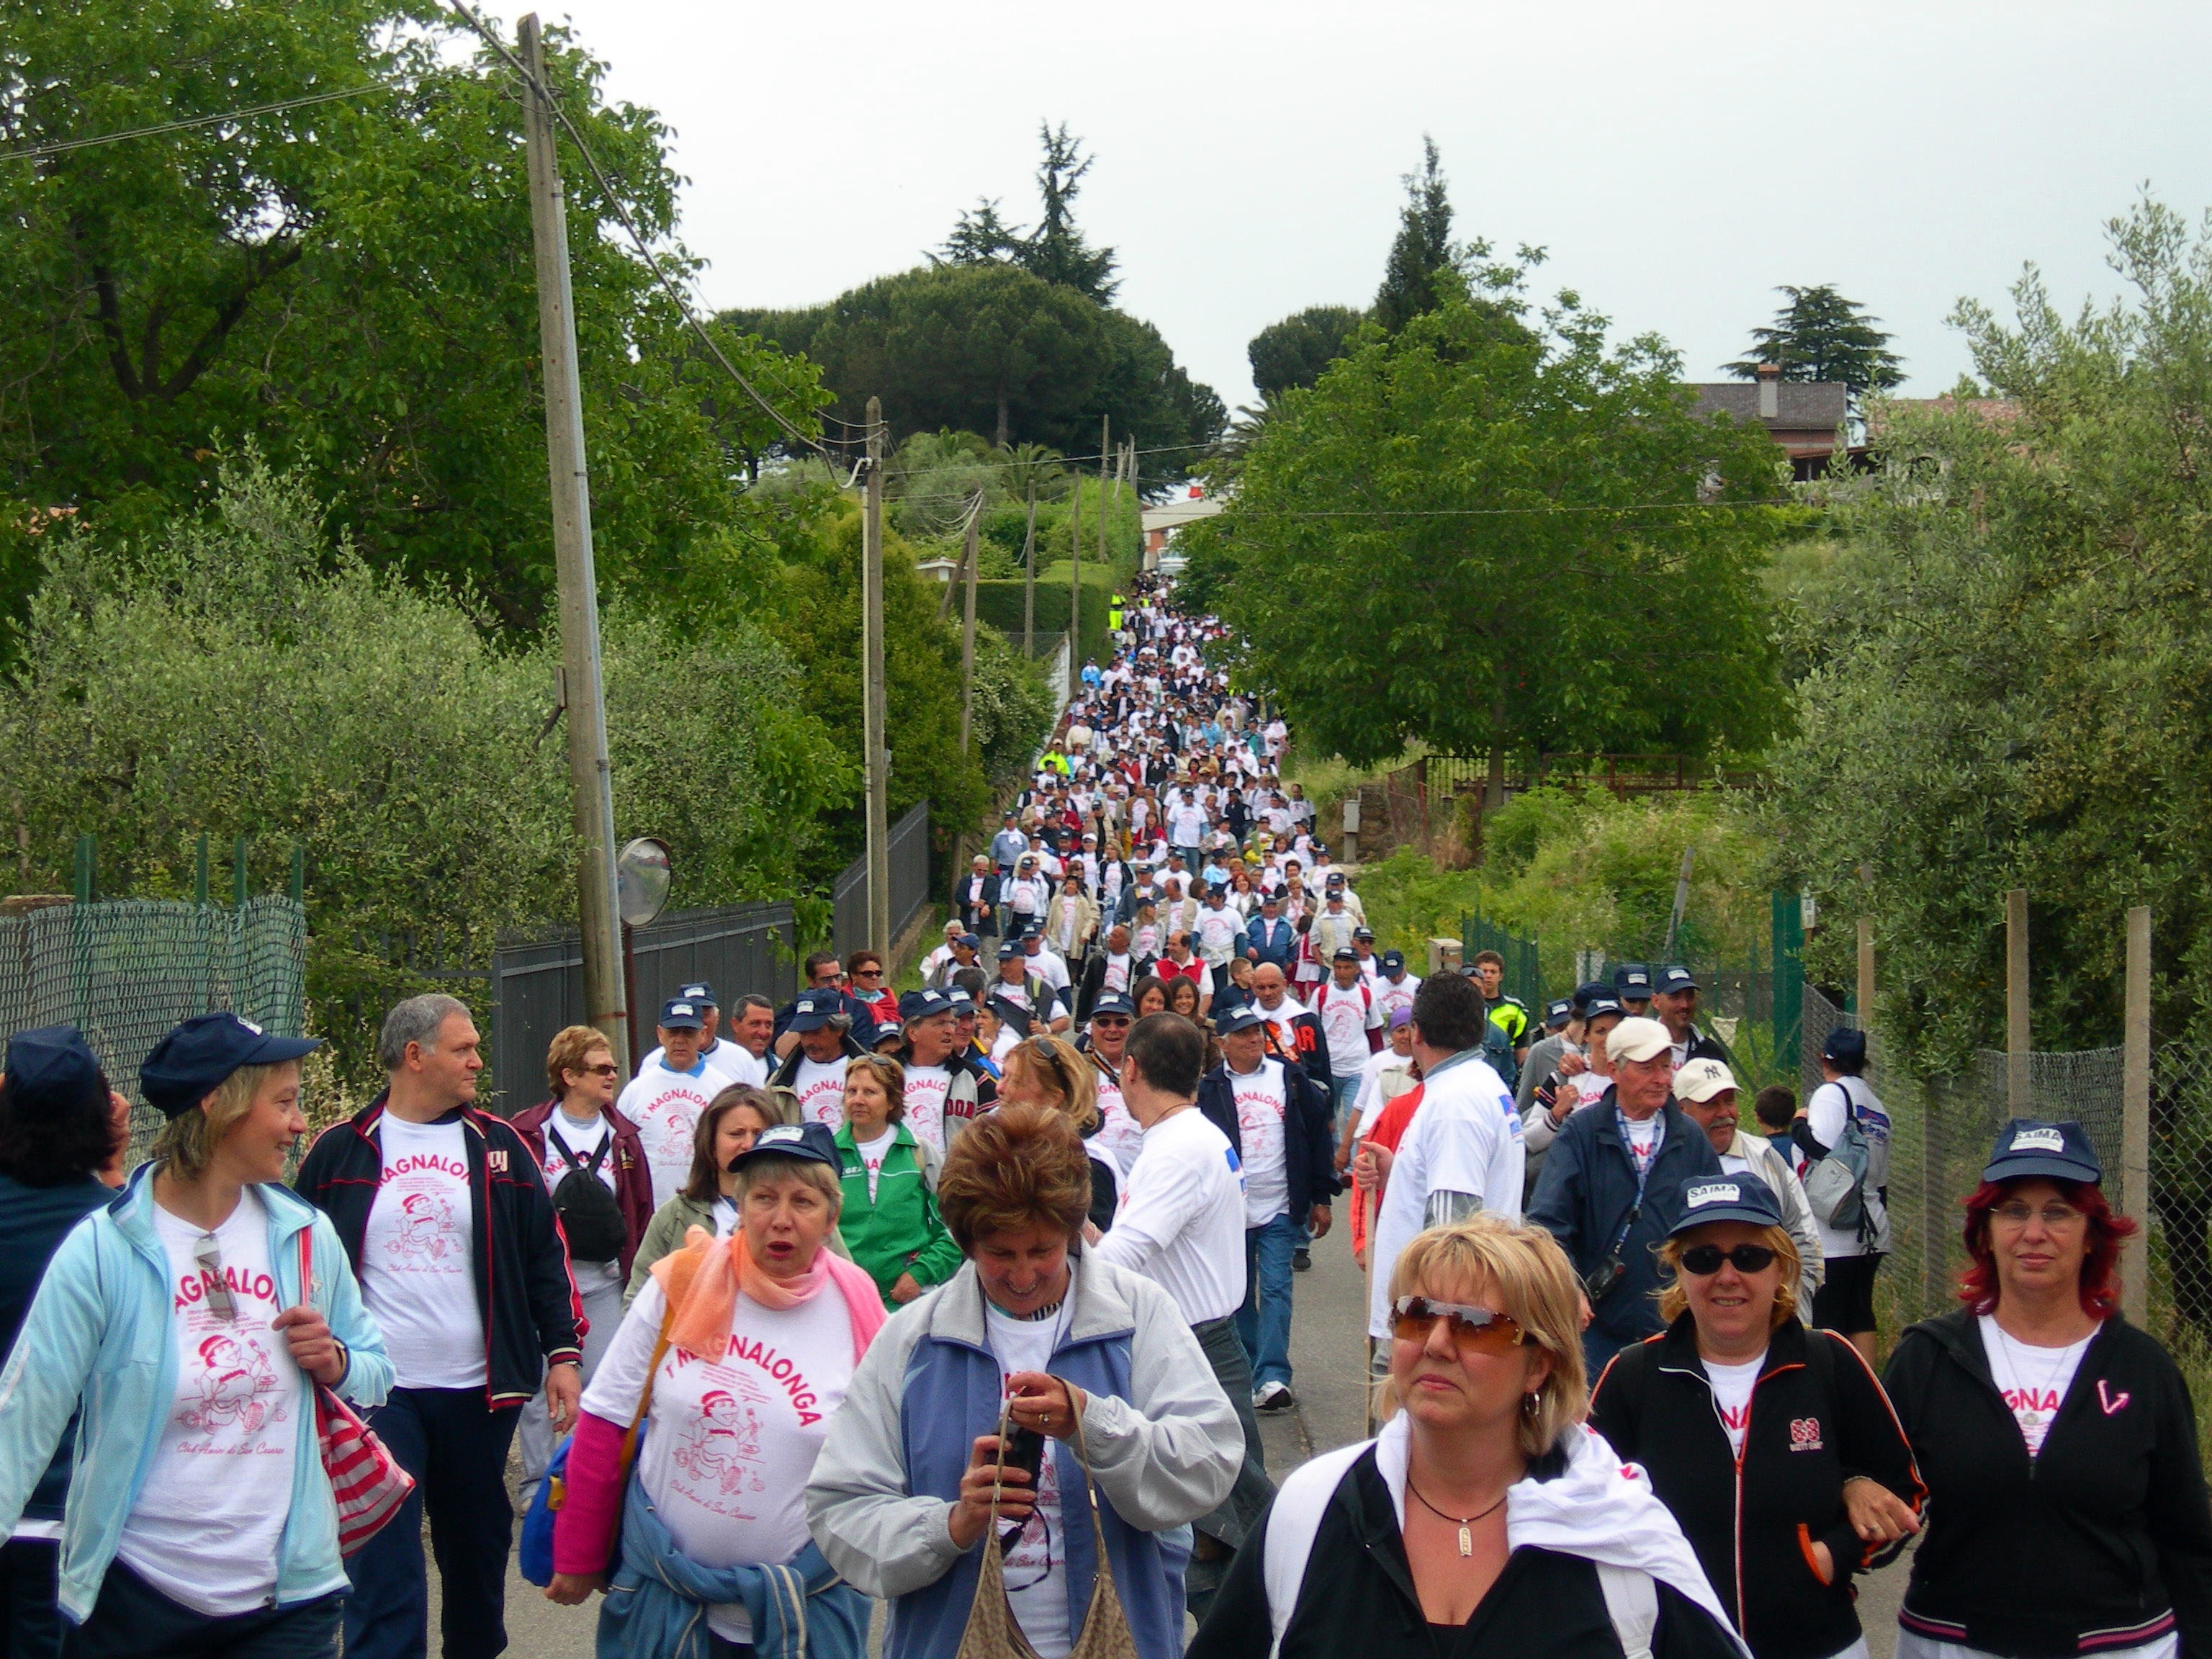
people, crowd, community, italy, outdoors, rome, procession, croud, san cesareo, geathering